Francis Marion Black

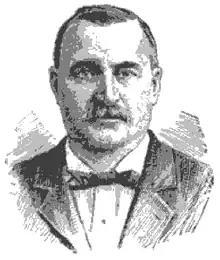

Francis Marion Black (July 24, 1836 – May 24, 1902) was a justice of the Supreme Court of Missouri from 1885 to 1894.